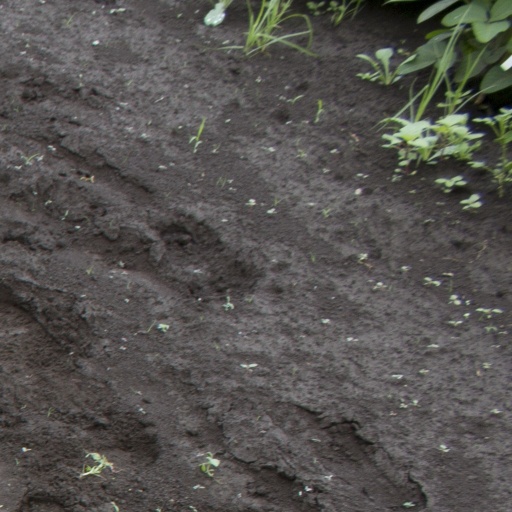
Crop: soybean